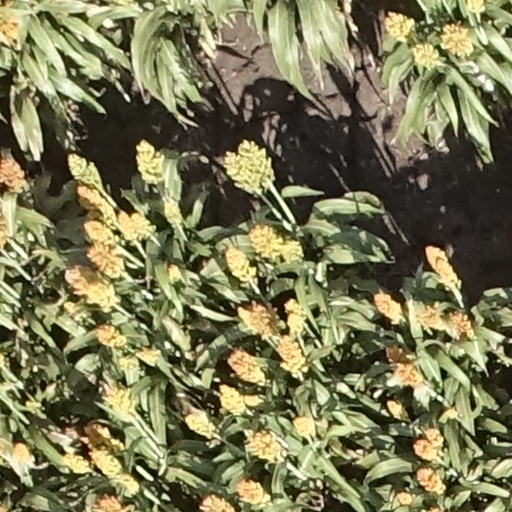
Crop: sorghum